England cricket team Test results (1877–1914)

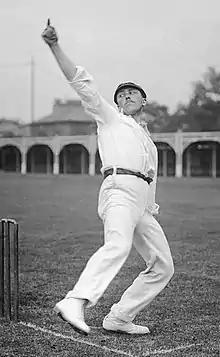
Wilfred Rhodes bowling, seen from the front

The England cricket team represented England, Scotland and Wales in Test cricket. England played Australia in the first ever Test match, which took place at the Melbourne Cricket Ground in March 1877. Although four touring parties of English players had visited Australia prior to 1877, the Australian team had not previously been considered strong enough to play on equal terms. The two matches between the English cricketers and the Australians were retrospectively granted Test status.